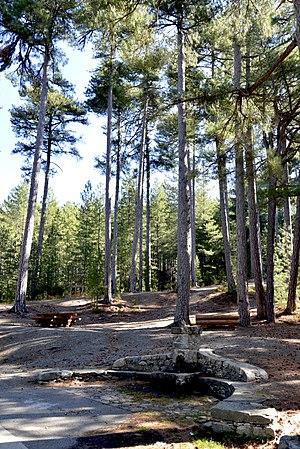
Rospigliani est une commune française située dans la circonscription départementale de la Haute-Corse et le territoire de la collectivité de Corse. Elle appartient à l'ancienne piève de Rogna.